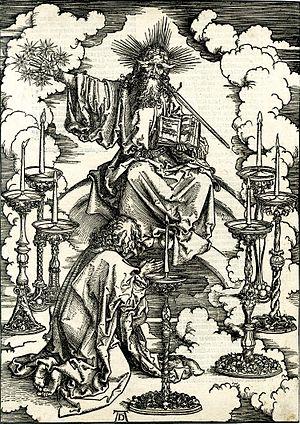
L'Apocalypse est une suite de 15 xylographies réalisées par Albrecht Dürer entre 1496 et 1498, inspirées du Livre de l'Apocalypse, dans le Nouveau Testament. Réunies en volume par Dürer, ces gravures constituent la seule série qu'il ait réalisée d'un seul jet. Il en donnera une seconde version en 1511 avec de légères modifications.